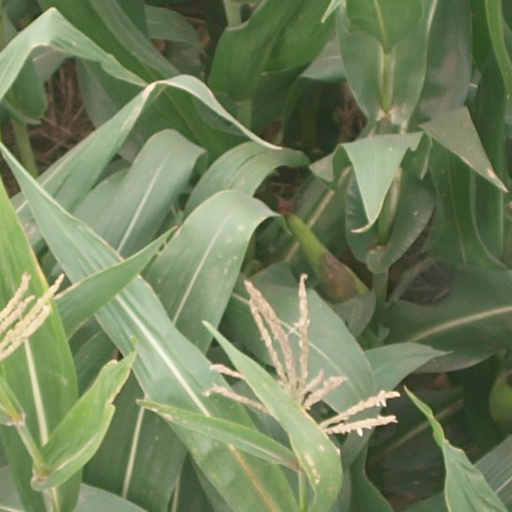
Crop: maize; corn